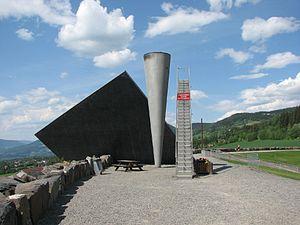
La cérémonie d'ouverture des Jeux olympiques de la jeunesse d'hiver de 2016 a eu lieu le 12 février 2016 aux tremplins de Lysgårds à Lillehammer, en Norvège. Elle marque le début de la deuxième édition des Jeux olympiques de la jeunesse d'hiver. C'est la deuxième fois que ces tremplins accueillent une cérémonie d'ouverture olympique, la première fois étant en 1994, lors des Jeux olympiques d'hiver de Lillehammer. Elle a débuté à 19 heures.